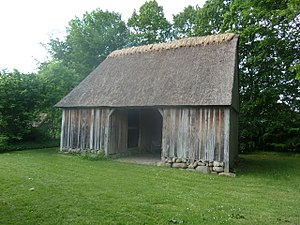
Husmandshus fra Dyndved, Als (Frilandsmuseet)
Hjelmen
Lade fra Als, Sønderjylland, nu på Frilandsmuseet nord for København
I forbindelse med Frilandsmuseets hus fra Dyndved er genopført en hjelm fra Stevning på Nordals for at vise en kraftigt bindingsværkskonstruktion og en anden form for lade. En hjelm er en staklade til opbevaring af det utærskede korn. Den sønderjyske hjelm var oftest en seks fags bygning med høje, træklædte vægge og stejle tagflader tækket med strå. Der var gennemkørselsport i de to midterfag og laderum i yderfagene. Hjelmene var bygget fritliggende og har hørt til både større og mindre landbrug. Gårdene i disse egne havde i gammel tid en dominerende hovedlænge, der rummede stuehus og stald i forlængelse af hinanden, og ofte er der ved staldenden desuden et par laderum. Senere kom flere udhuse og ladebygninger, da der skulle skaffes plads til de stigende høstudbytter. Den første udvidelse synes at være sket netop ved bygning af hjelmene til opbevaring af korn. Frilandsmuseets hjelm kommer fra landsbyen Stevning på Nordals og hørte til en af byens større gårde. Den blev opmålt og hjemtaget i 1942, men stod først genopført på Frilandsmuseet i 1990. I stedet for den store gård fra Stevning står hjelmen sammen med et mere beskedent, enlænget bolsted fra nabobyen Dyndved.